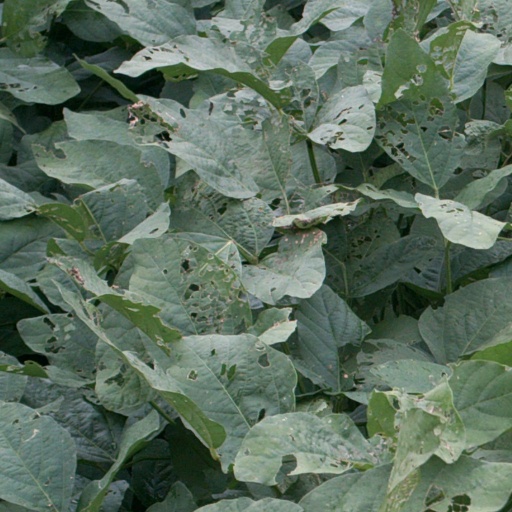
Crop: soybean